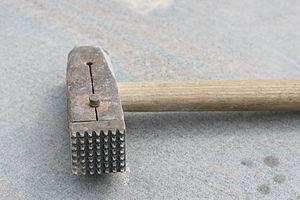
La boucharde est un marteau à une ou deux têtes interchangeables en acier, composées chacune d’un damier de pointes pyramidales dites en « pointe-de-diamant ». Pour s'en servir, l'ouvrier frappe du plat de ses têtes les parements dégrossis à la pioche de manière à en détacher les aspérités. Sur différents travaux hydrauliques, les parements des pierres sont entièrement terminés au moyen de la boucharde fine avec laquelle on les frappe entre quatre ciselures parfaitement régulières qui forment les arêtes des pierres.